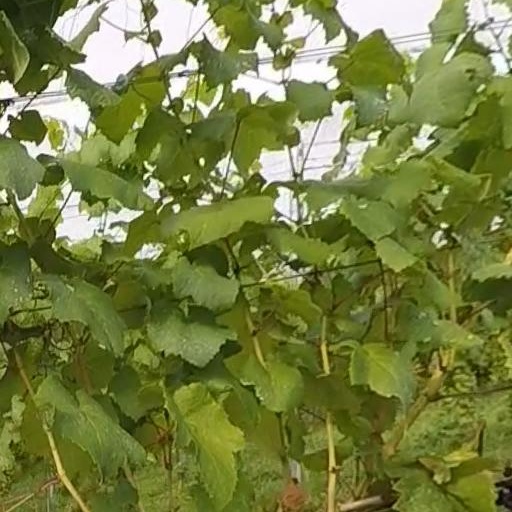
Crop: grape